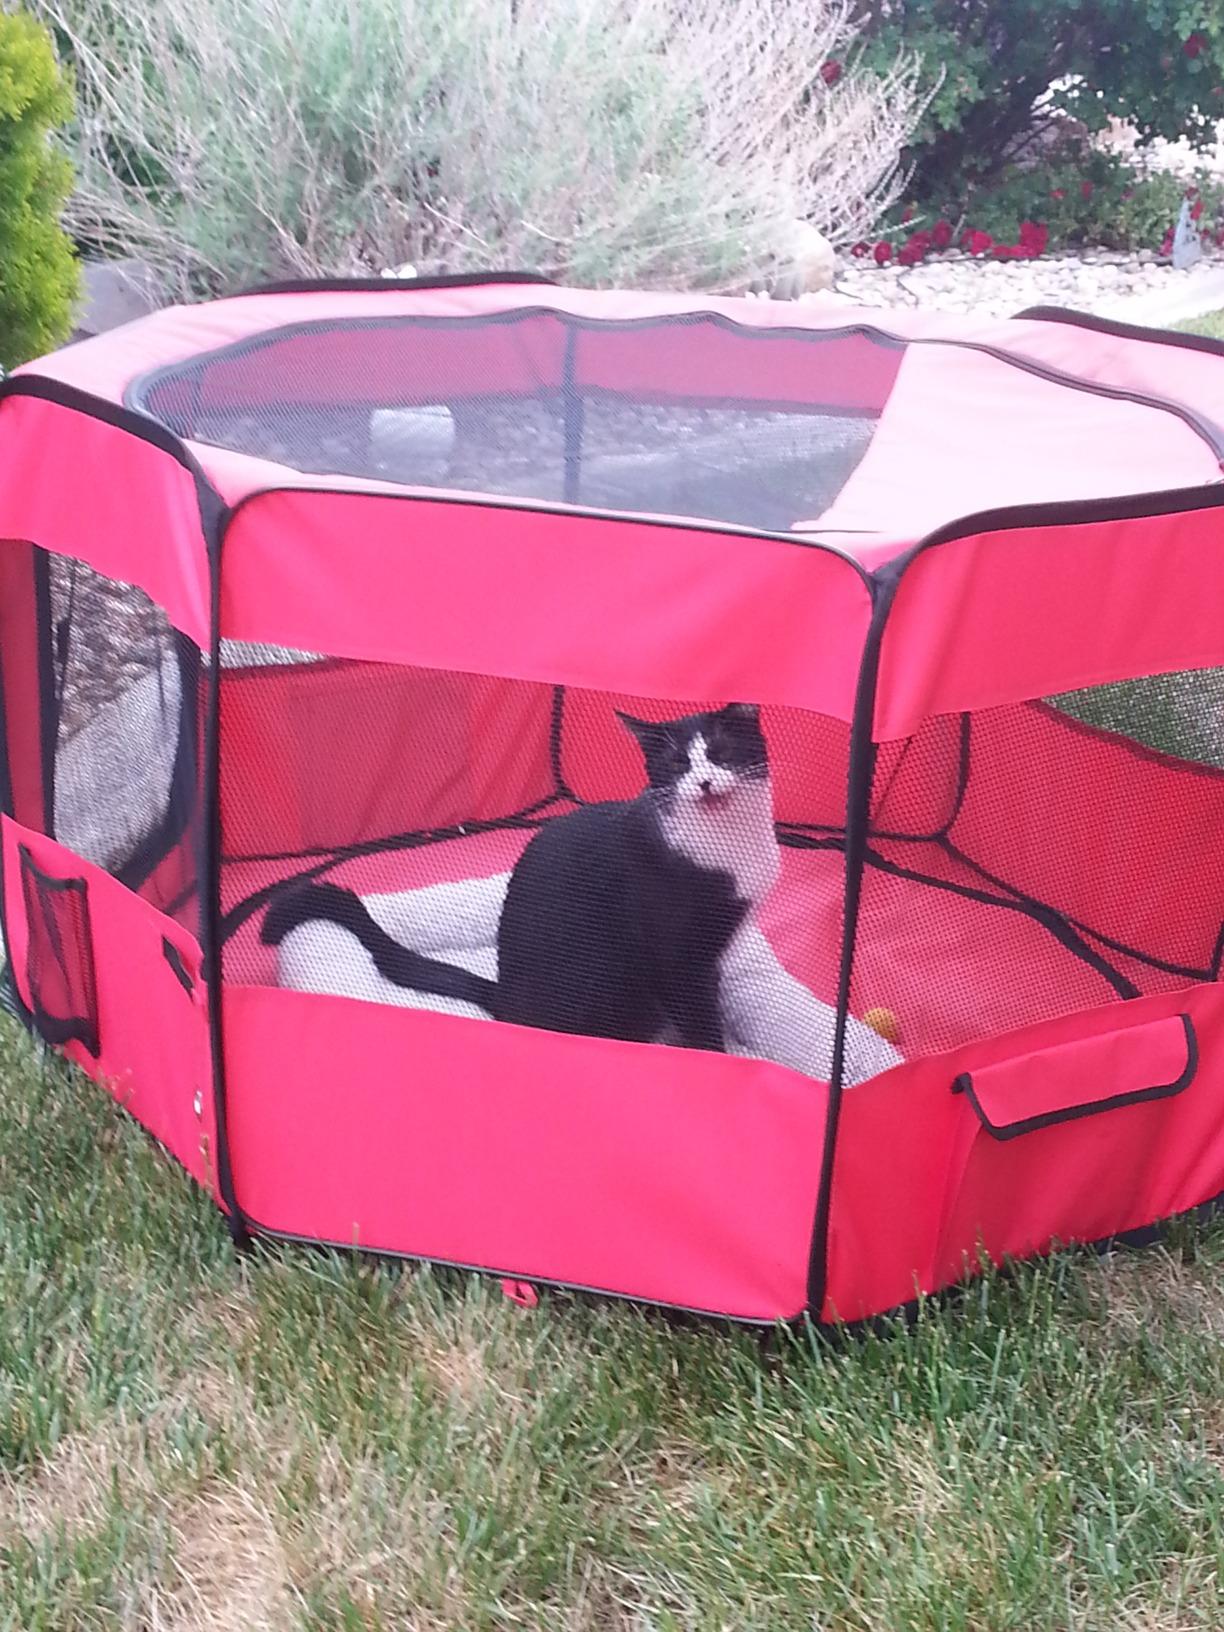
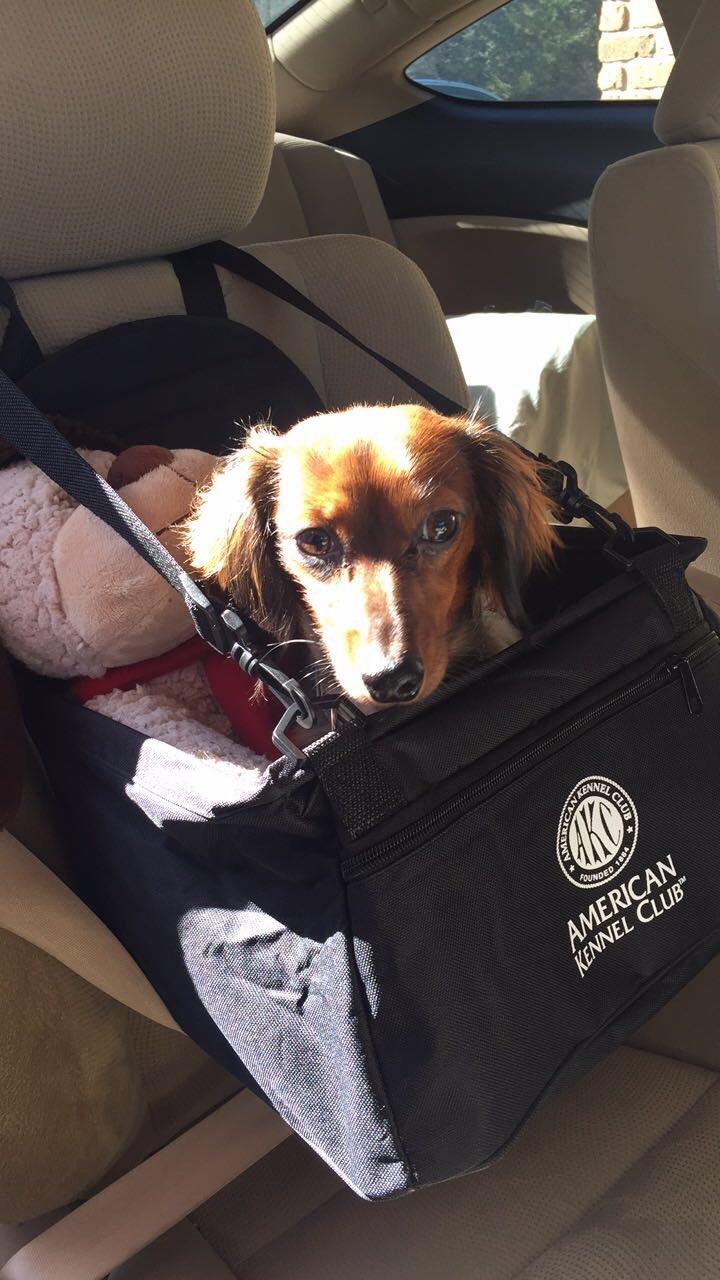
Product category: items_kennel
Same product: no